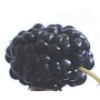
Label: Mulberry 1